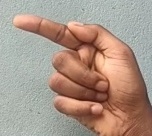
ASL sign: G